Clara Hill House

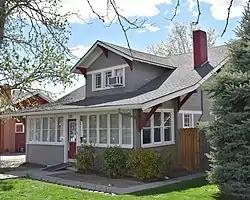
The Clara Hill House in 2019

The Clara Hill House in Meridian, Idaho, is a -story Craftsman Bungalow constructed in 1919–20. The house features an enclosed porch facing North Main Street, with a front facing gabled dormer above and behind the porch. The lateral ridge beam extends beyond left and right dormered gables. First floor exterior walls are clad in weatherboard, and gable walls are covered in wood shingles. The house was added to the National Register of Historic Places in 2006.